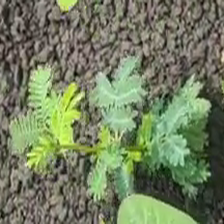
Weed species: Dwarf_cassia_(Chamaecrista pumila)